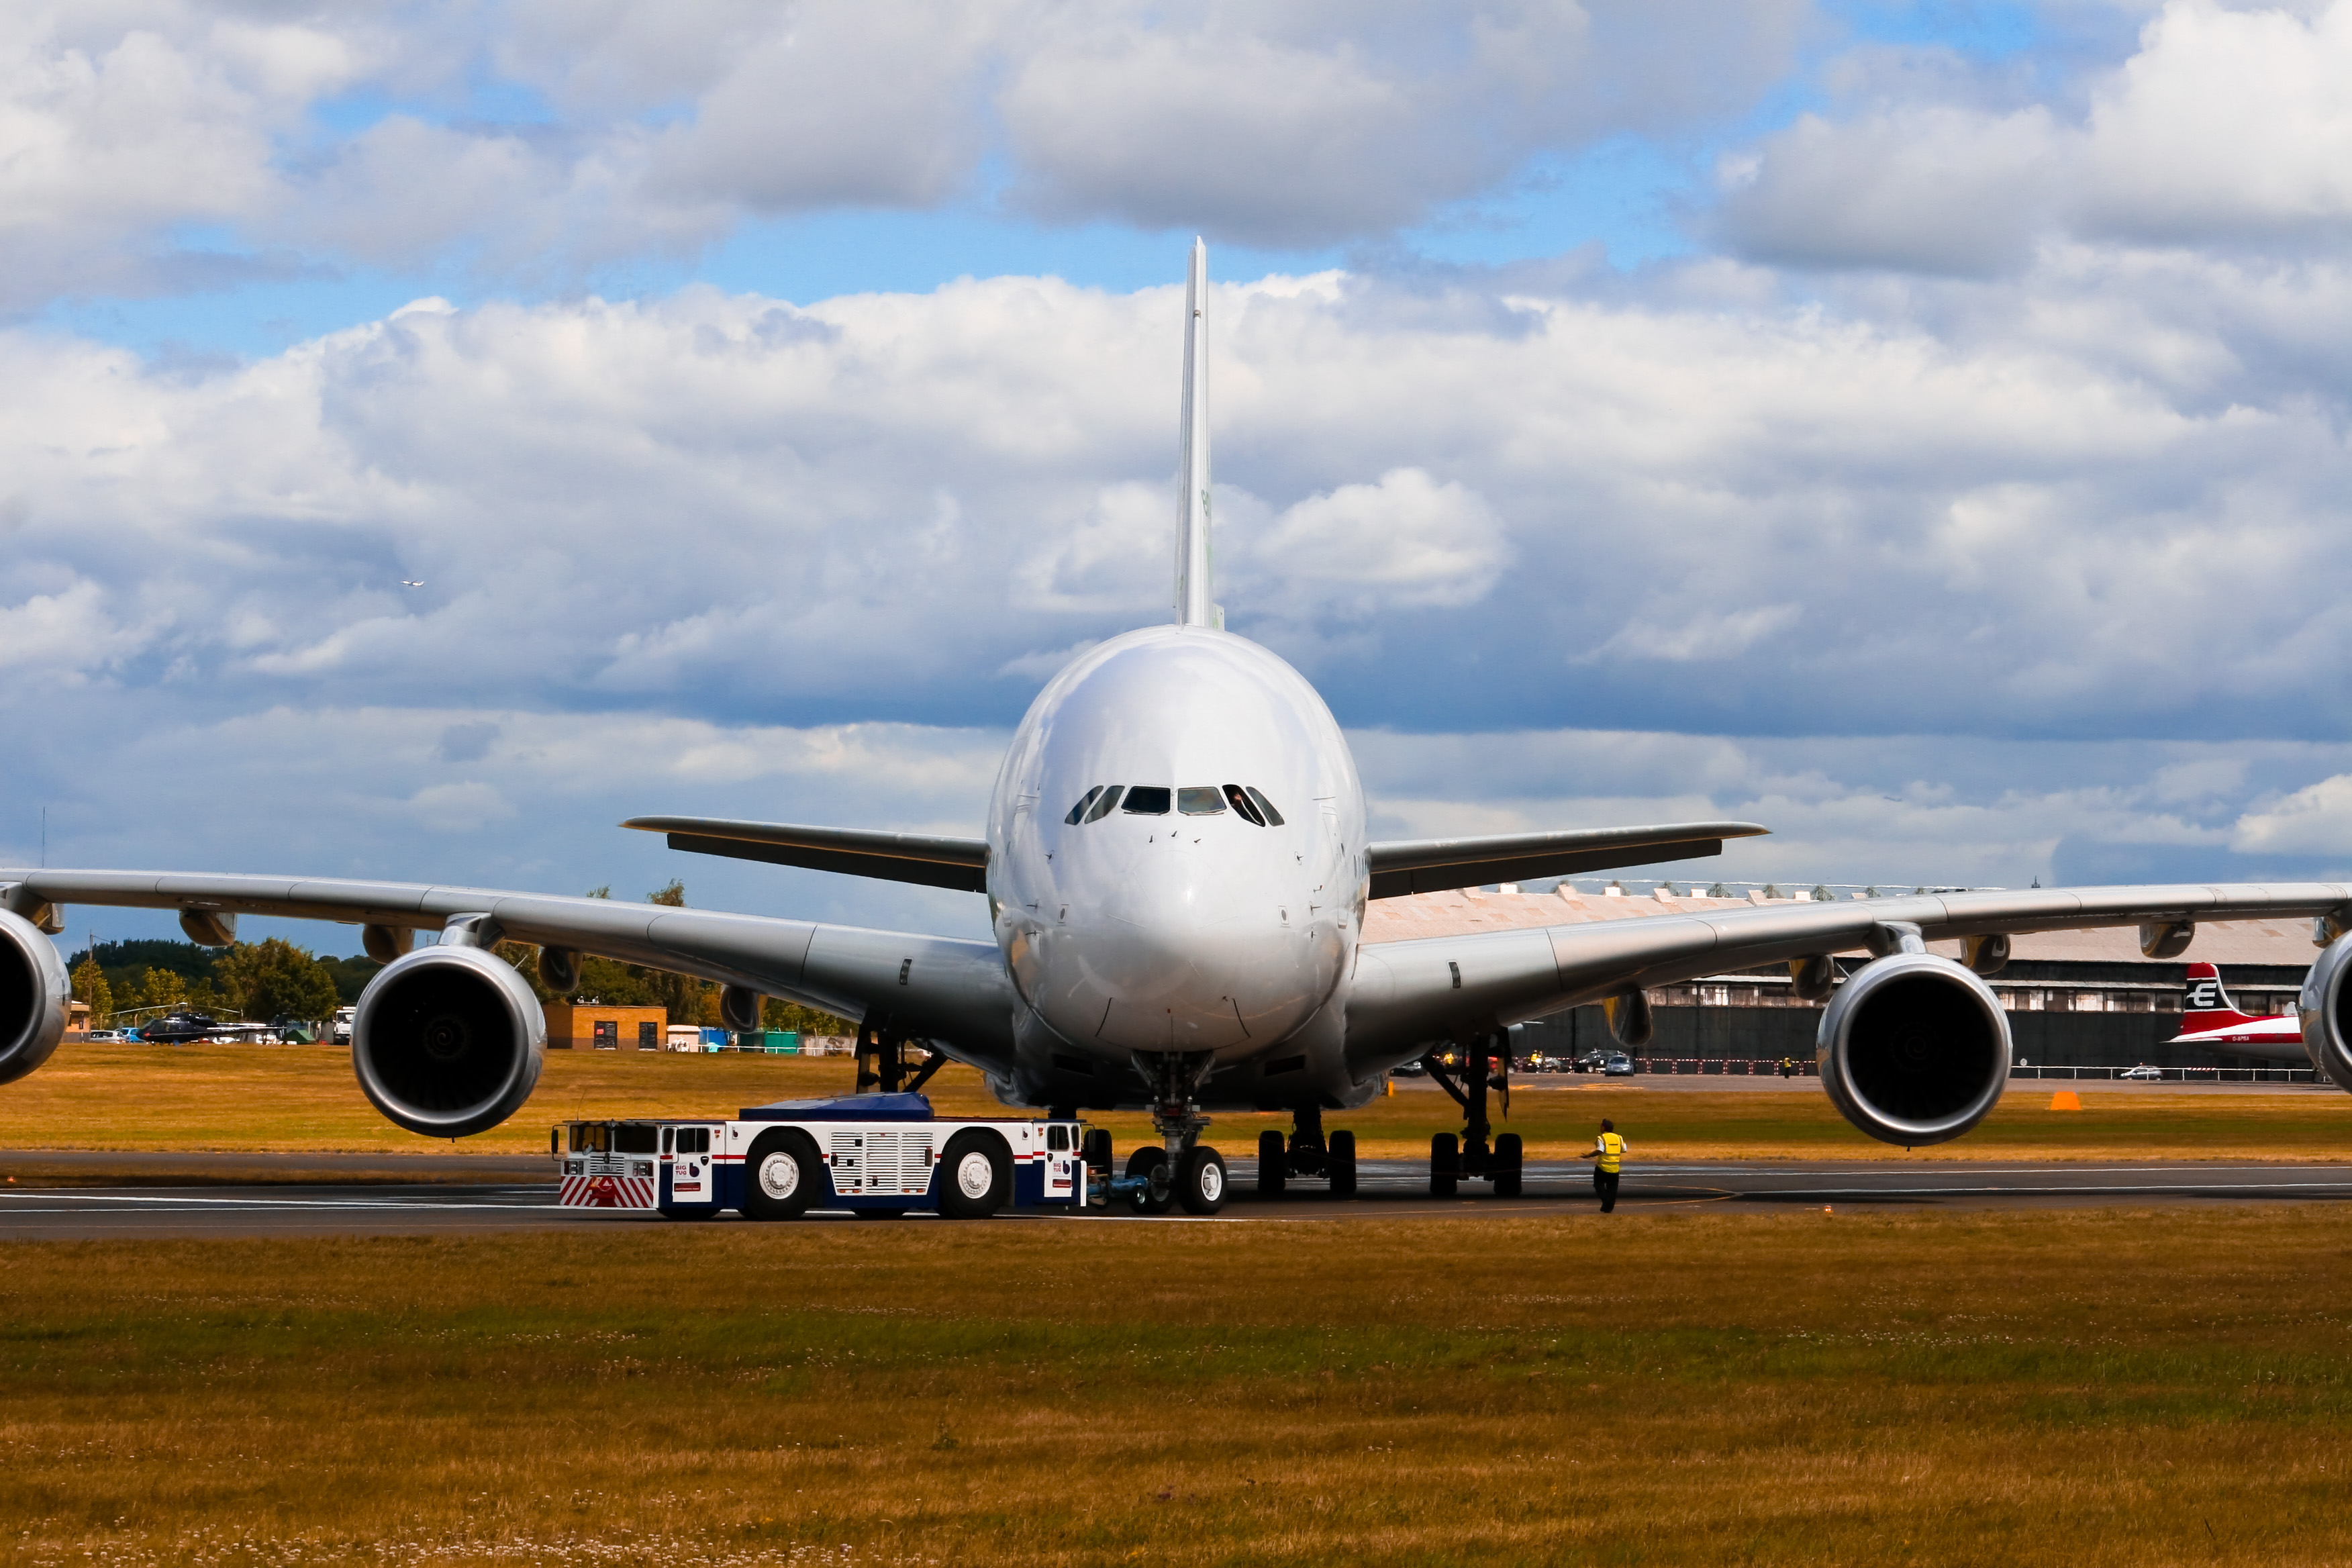
airplane, aircraft, taxi, vehicle, airline, aviation, clouds, airliner, airbus, a380, boeing, takeoff, jet aircraft, airbus a330, boeing 787 dreamliner, boeing 777, boeing 767, airbus a380, air travel, boeing 757, atmosphere of earth, wide body aircraft, airbus a320 family